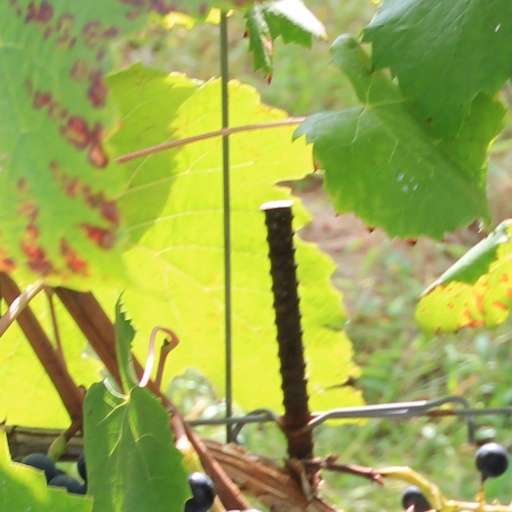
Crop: grape